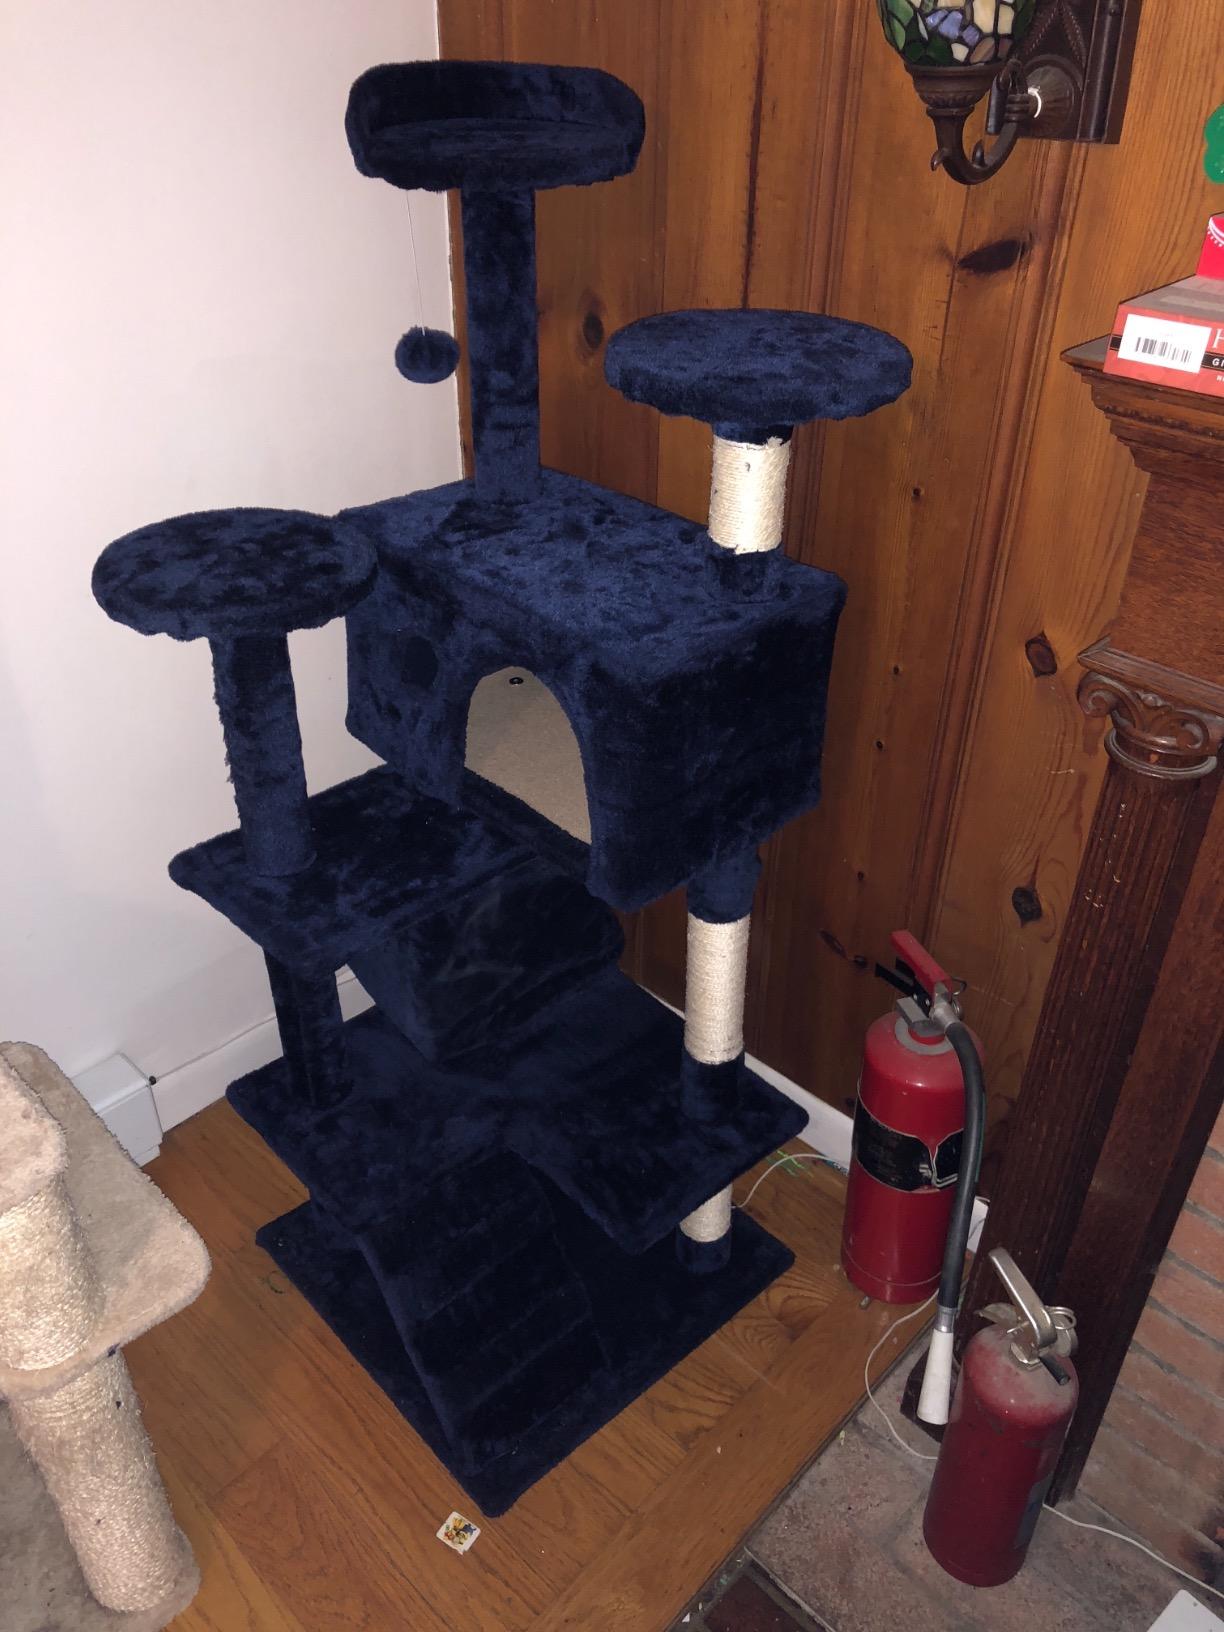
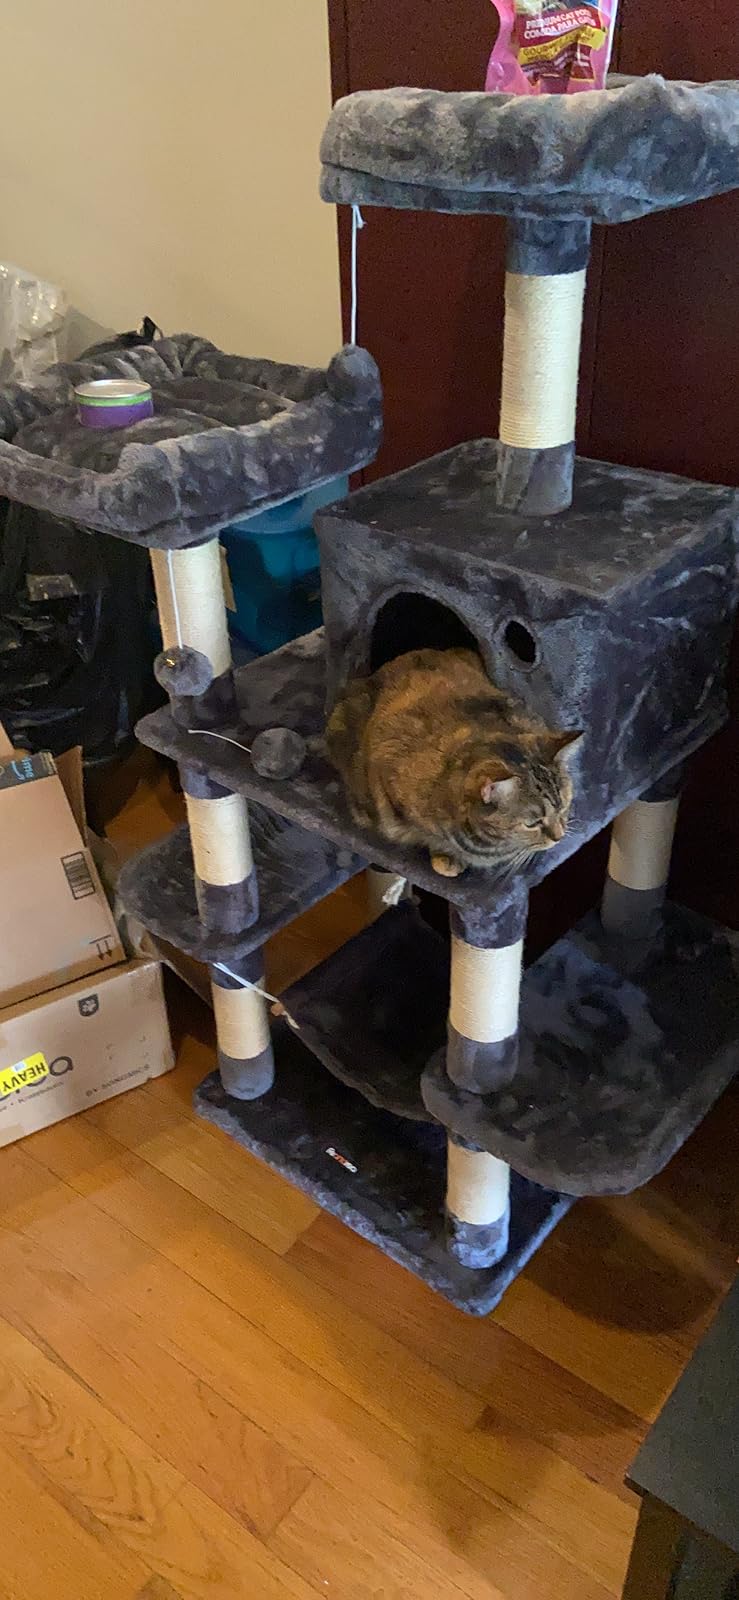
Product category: items_cat tree
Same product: no